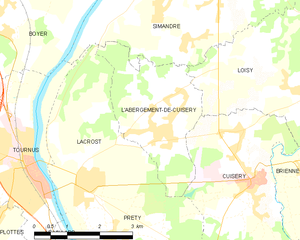
Carte des communes françaises